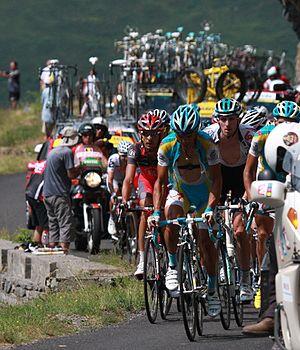
Le Béarn, situé au nord-ouest des Pyrénées, est une ancienne principauté souveraine puis une ancienne province française à partir de 1620. Depuis 1790, le Béarn fait partie du département des Pyrénées-Atlantiques et depuis 2016 de la région Nouvelle-Aquitaine. Les intercommunalités béarnaises créent le pôle métropolitain Pays de Béarn en 2018. Le territoire béarnais regroupe la plaine des gaves de Pau et d'Oloron, les coteaux qui les entourent — Vic-Bilh, Soubestre, Entre-Deux-Gaves — et les trois hautes vallées pyrénéennes d'Ossau, Aspe et Barétous.